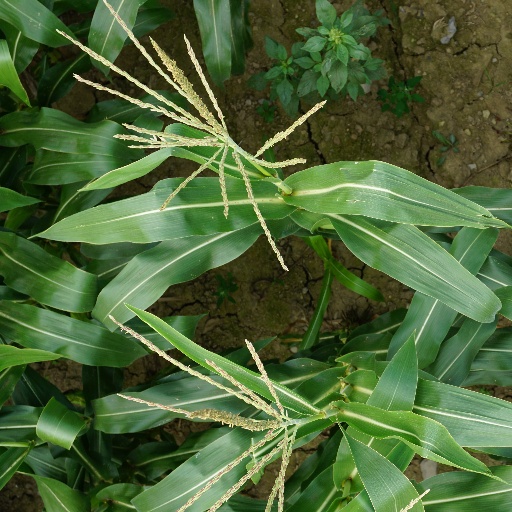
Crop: maize; corn